Mariko Yashida

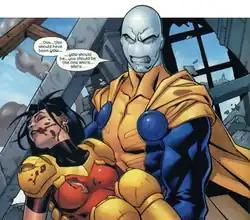

In an alternate universe (Earth-2109), Mariko Yashida was Sunfire and a member of the Exiles from "Exiles" #2 (September, 2001) until her death in "Exiles" #37 (January, 2004) of their ongoing series. In the 2109 alternate universe, she had the same powers as her 616 Marvel Universe counterpart Sunfire and Sunpyre. This version was created by Judd Winick and Mike McKone. A Japanese citizen and a member of the X-Men in her reality, she was one of Marvel's few openly homosexual characters. She has a relationship with one reality's version of Spider-Woman (Mary Jane Watson).